Price Tag

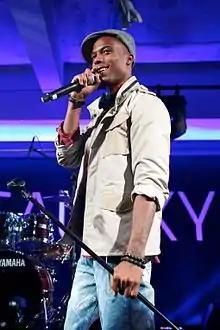
B.o.B was featured on the song.

Jessie J has been criticised by people who find the lyrics of the song hypocritical: a "rich rock star" saying that money does not matter or questioning why she then charges for her music. She has repeatedly explained in interviews that this is a misreading of her meaning, which skewers the superficiality of conspicuous consumption—or more simply, that "show-offs suck": "For me, so much I hear about how much money people have and how people just take stuff too seriously. It’s not me saying that you can live for free, because obviously that isn’t the case; but I’m saying that you don’t always have to let it be about that. It isn’t always about how much your shoes cost. It’s about the fact that you even have a pair of shoes to walk in."